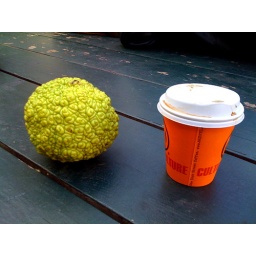
an osage orange fell from a tree in washington sq. park.